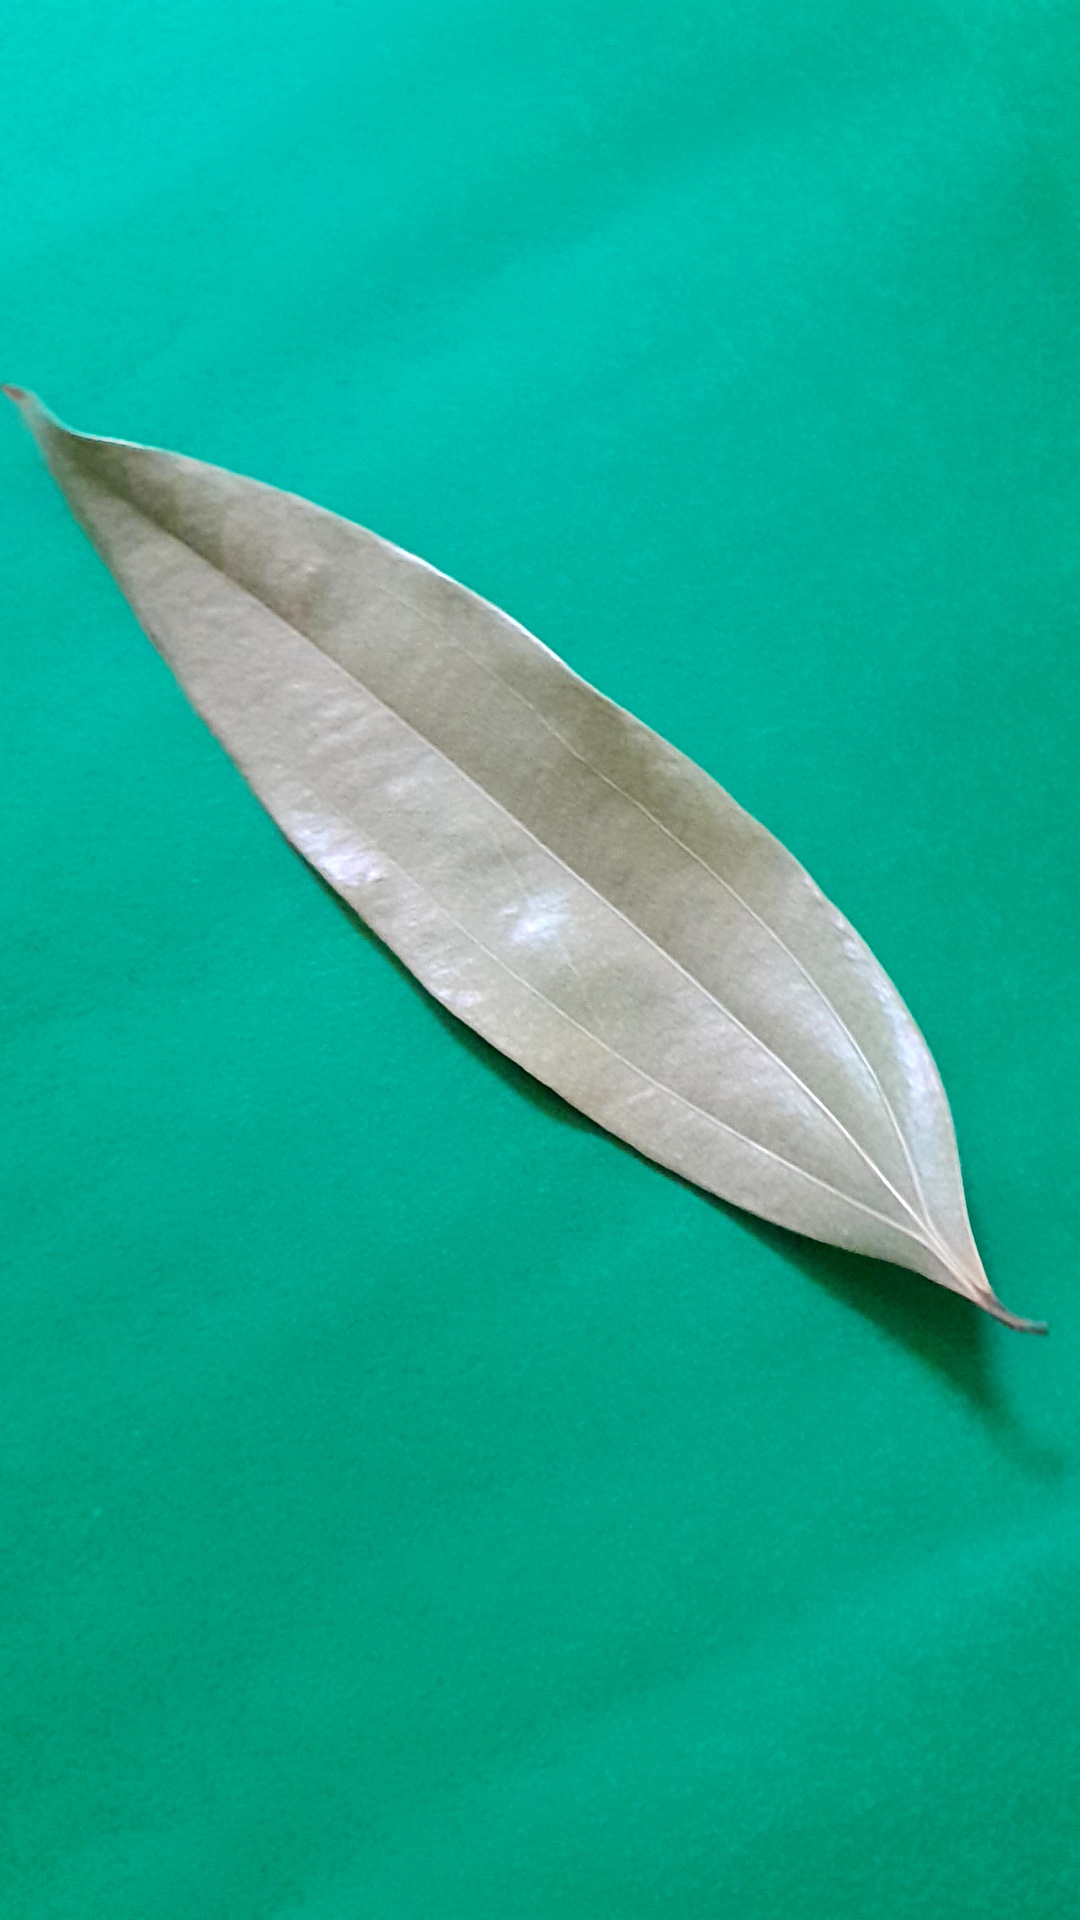
Label: Dry Leaf